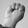
ASL letter: M